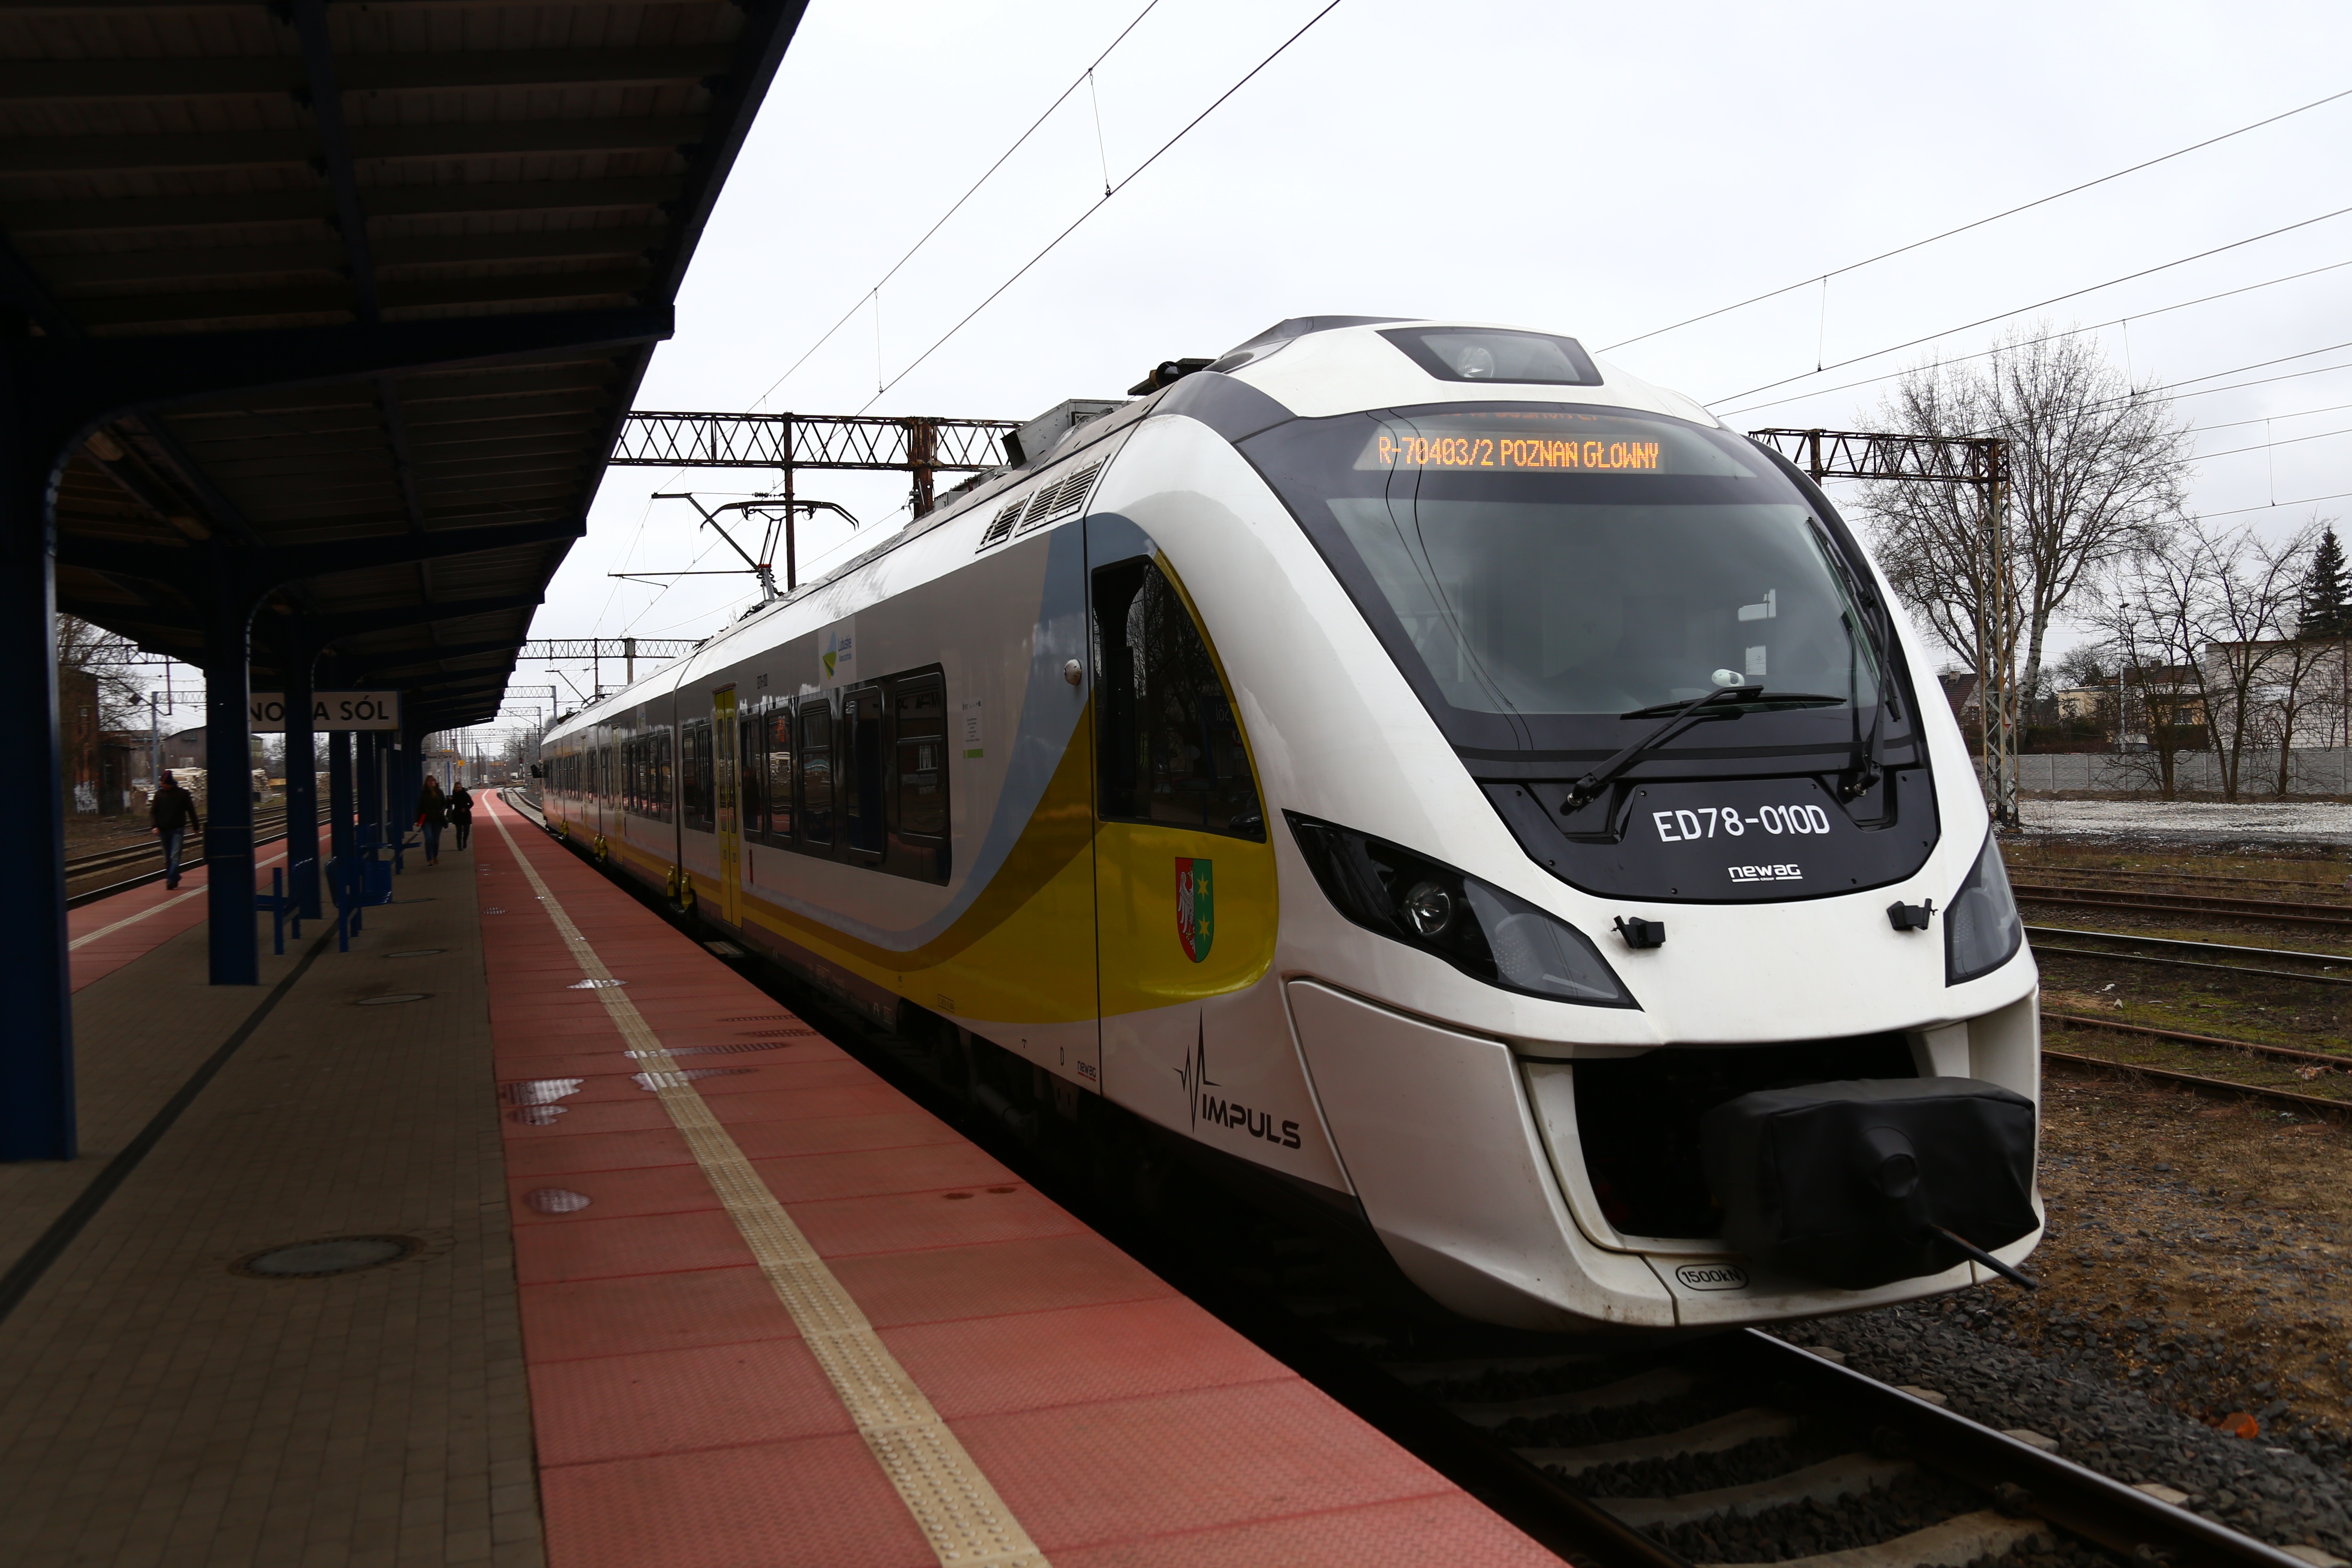
railway, railroad, train, travel, tram, transport, vehicle, speed, public transport, package, tracks, departure, rails, pkp, tor, rail transport, the station, wagons, electric locomotive, railroad tracks, land vehicle, metropolitan area, rapid transit, high speed rail, pkp regio, pulse train, the modern train, stacja nowa s l